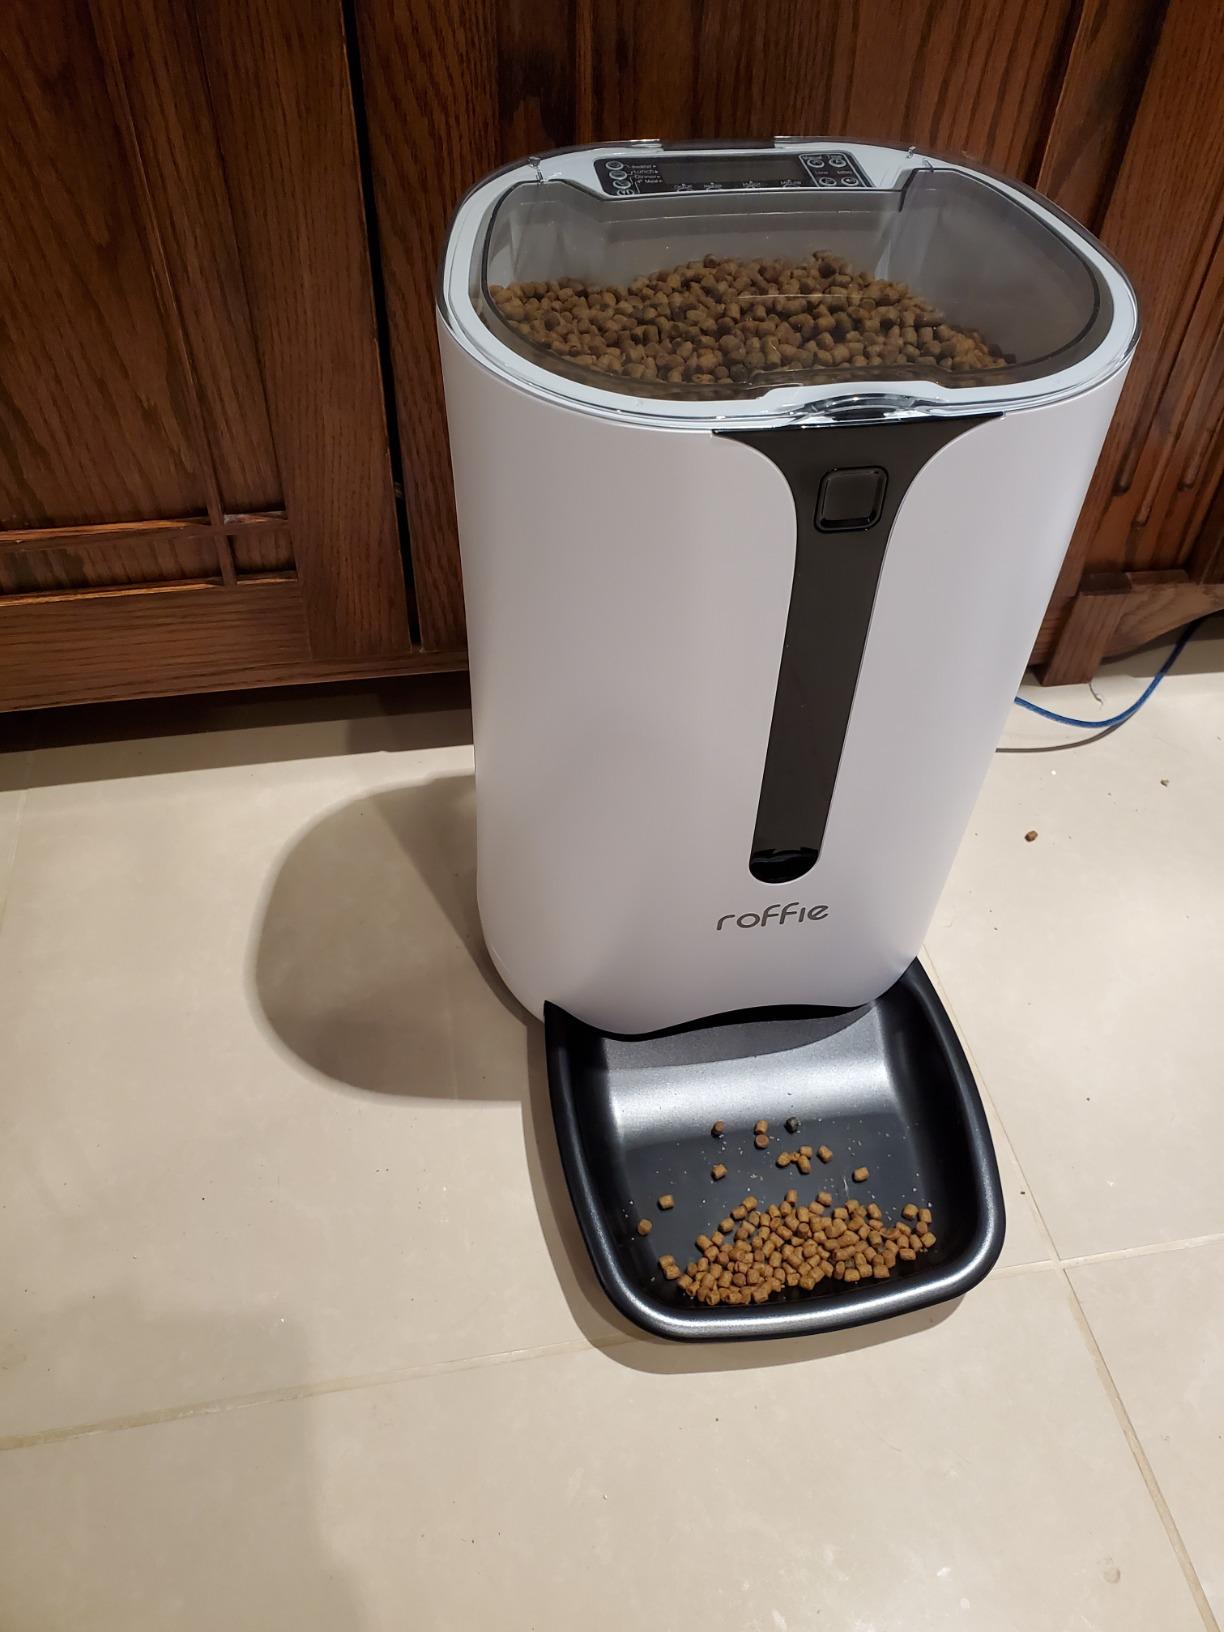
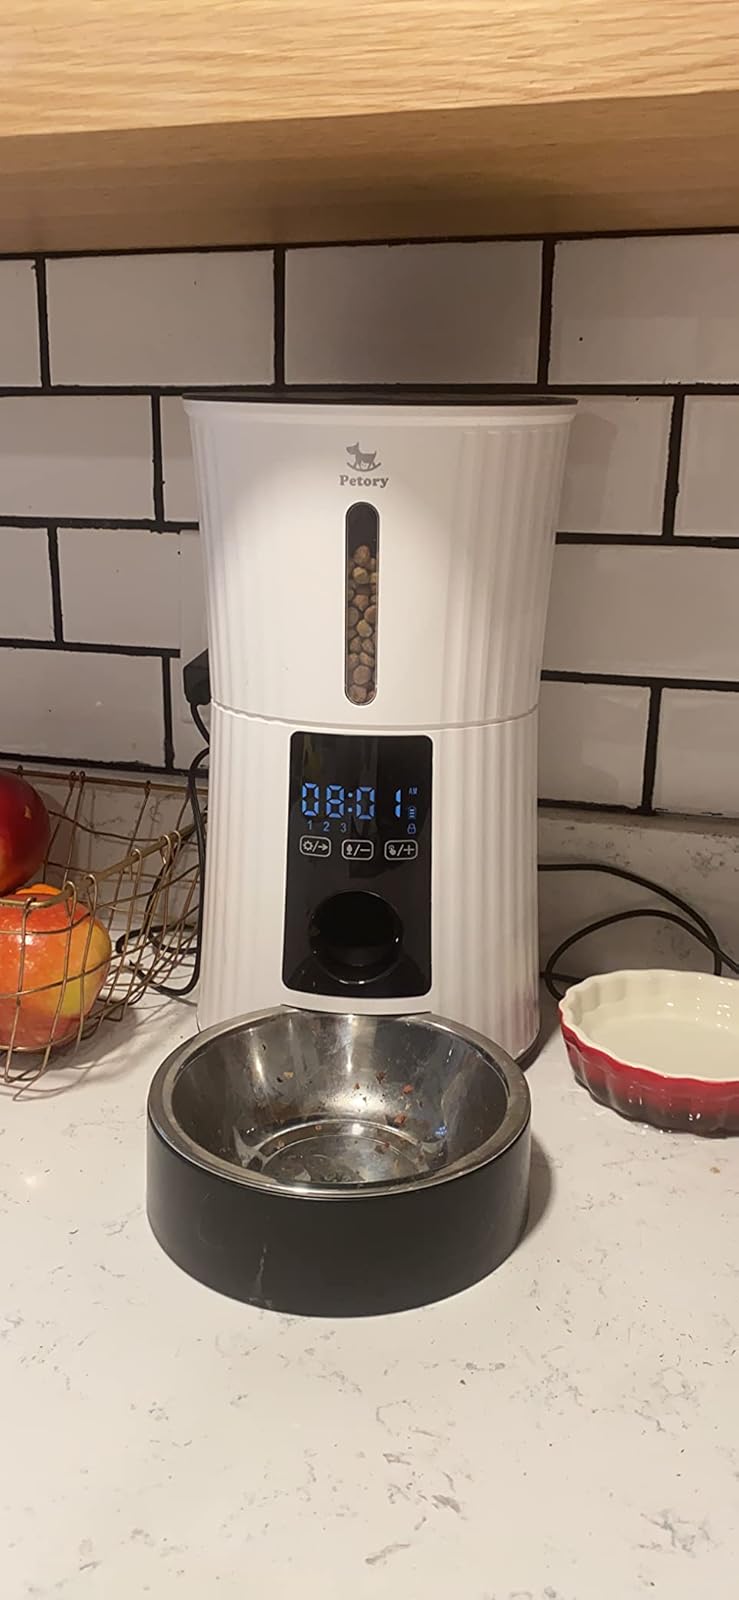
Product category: items_feeder
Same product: no